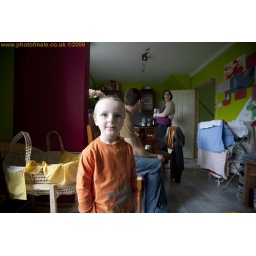
boy in house